Graiseley Electric Vehicles

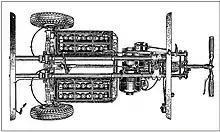
A diagram of the Graiseley 3-wheeled pedestrian controlled battery-electric chassis dating from around 1938. The diagram was part of the application for patent no. 504604.

Commercial Motor carried a review of the Graiseley PCV in 1940, which stated that this model had been in service with commercial operators, including bakeries and dairies, for two years. It came with a motor, and was designed to travel at , with a range of on normal door-to-door delivery work. It could be supplied as a flat platform truck, with an open body suitable for milk delivery, or as a closed van, suitable for delivering bread. The motor, gearbox and an automatic clutch were mounted on the single front wheel forks. A chain formed part of the final drive. The control system included a contactor manufactured by British Thompson-Houston, and the centrifugal drum clutch was designed to engage when the motor reached 250 revs per minute, providing a smooth start without the need for starting resistors. The three-wheeled PCV was produced in three sizes, the Model 60, with a payload of 8-10 cwt, the Model 75, with a 12-15 cwt payload, and the Model 90, which could carry 22 cwt. Because the primary focus was on the dairy industry, the model numbers represented the number of imperial gallons of milk that could be carried.